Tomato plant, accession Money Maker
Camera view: horizontal (90 deg, fisheye); turntable rotation: 150 degrees
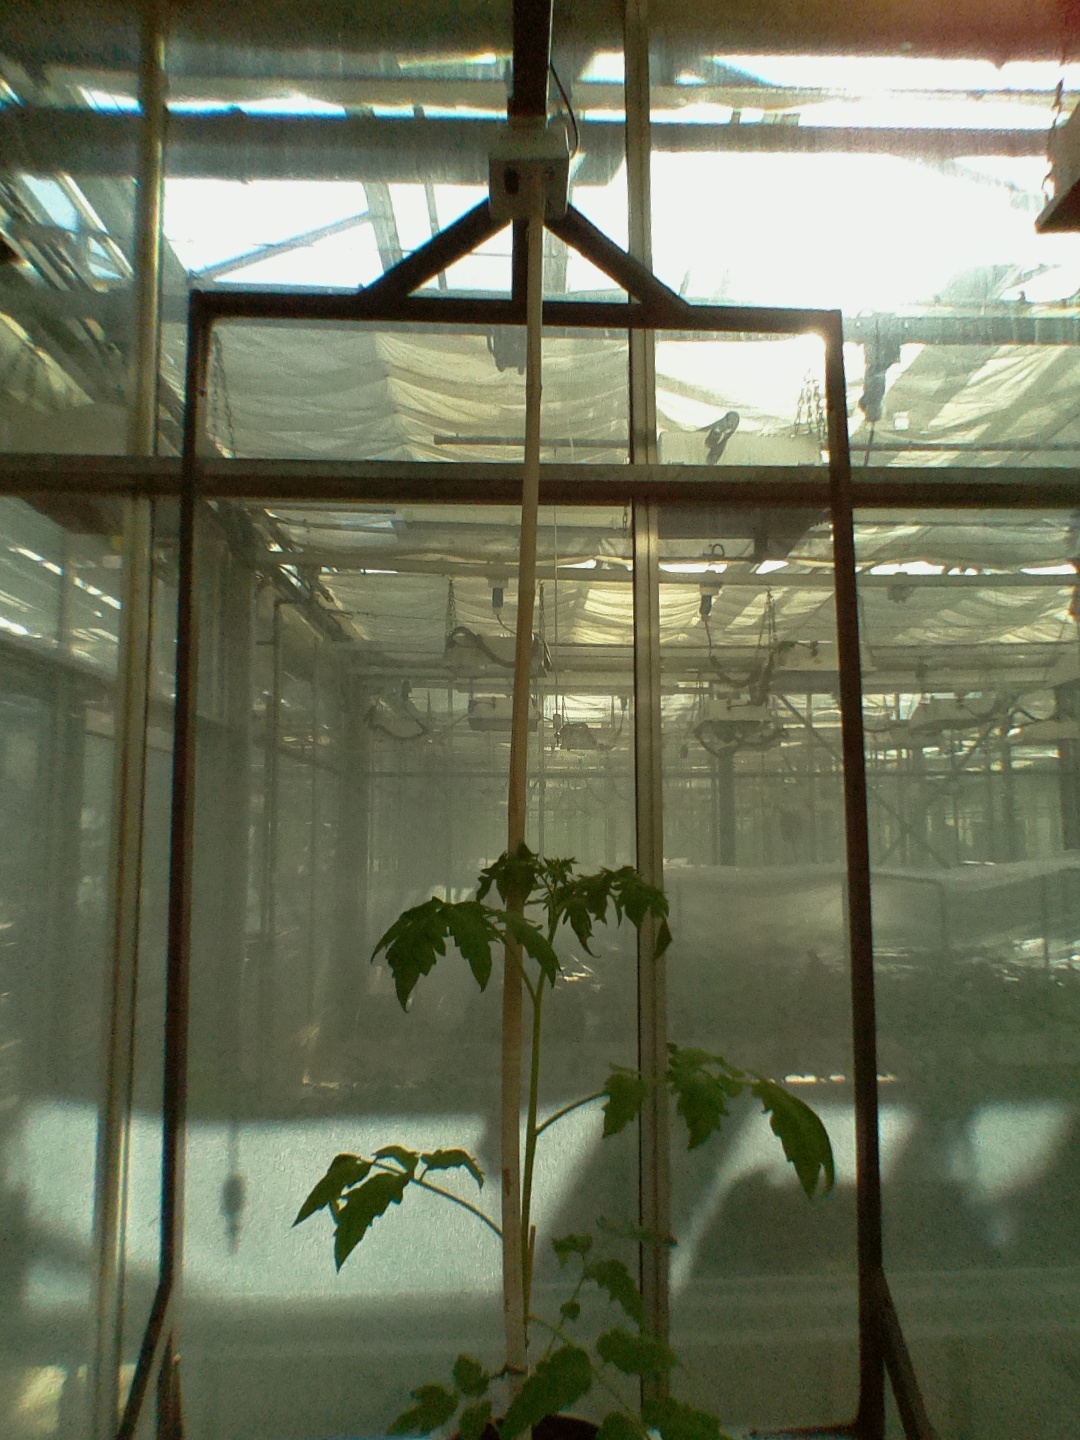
BBCH growth stage 14: 8 of true leaves visible